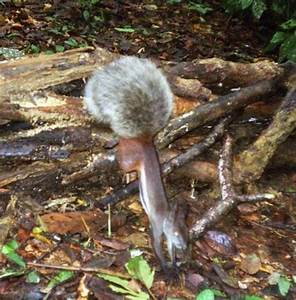
Label: scoiattolo